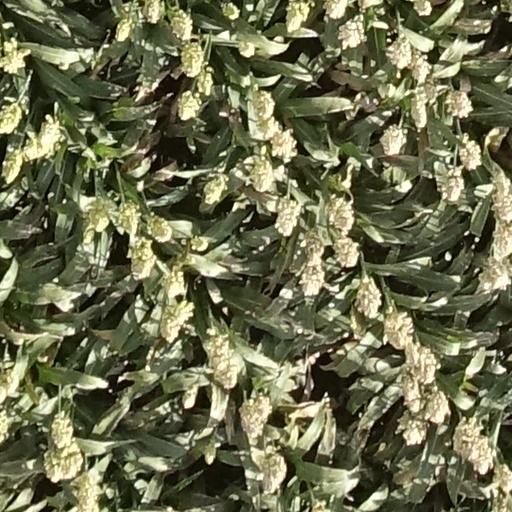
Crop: sorghum